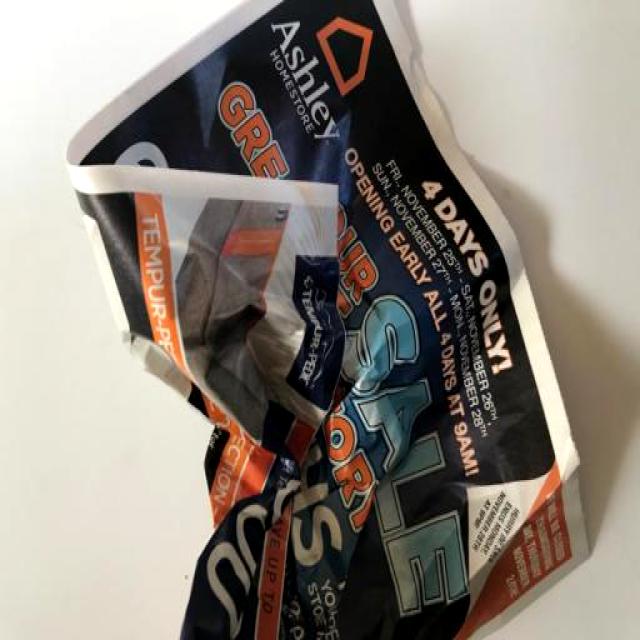
Label: Paper